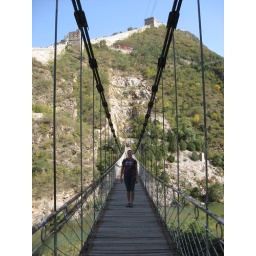
The suspension bridge over a small river next to the great wall.